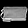
Label: Bag